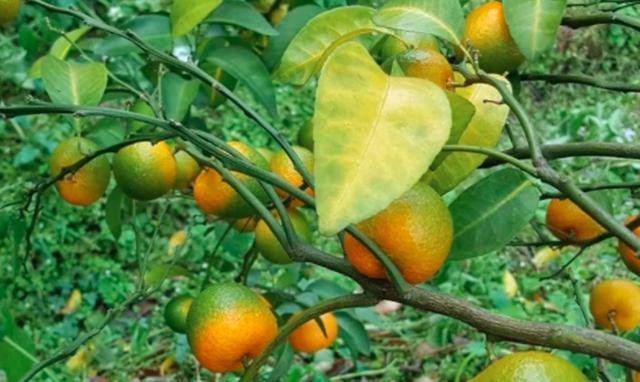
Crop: unknown
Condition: citrus_citrus_greening_disease